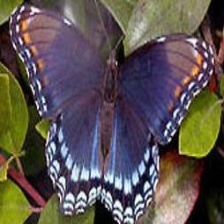
Species: RED SPOTTED PURPLE
Butterfly family (ImageNet category): admiral